Pawn Stars UK

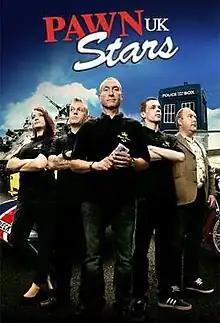
Promotional banner image for the first season. The cast from left to right: Victoria Manning, Mark Lever Holland, Mark Andrew Manning, Mark Peter Holland, and Simon Penworth.

Pawn Stars UK is a British reality television series which debuted on 26 August 2013 on the British version of the History channel and ran until 10 November 2014. The series was filmed in Sealand, Flintshire in Wales, and chronicled the day-to-day activities of pawn shop Regal Pawn, collaboratively run by Mark Andrew Manning, Mark Lever Holland, Marco Peter Holland, Simon Penworth, and Vicki Manning.